Joseph Yeo

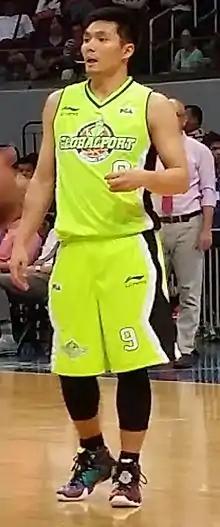
Yeo with the GlobalPort Batang Pier in 2015

Joseph Henry Lim Yeo (born September 7, 1983) is a Filipino professional basketball player for the Manila Stars of the Maharlika Pilipinas Basketball League (MPBL). He was drafted third overall by the Coca-Cola Tigers in 2006.